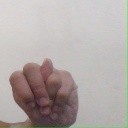
अक्षर: न